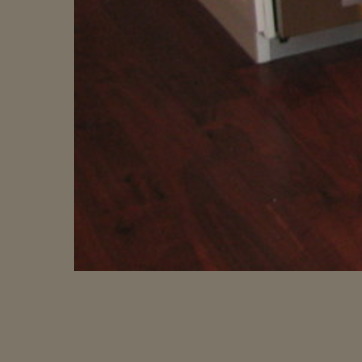
Material: wood